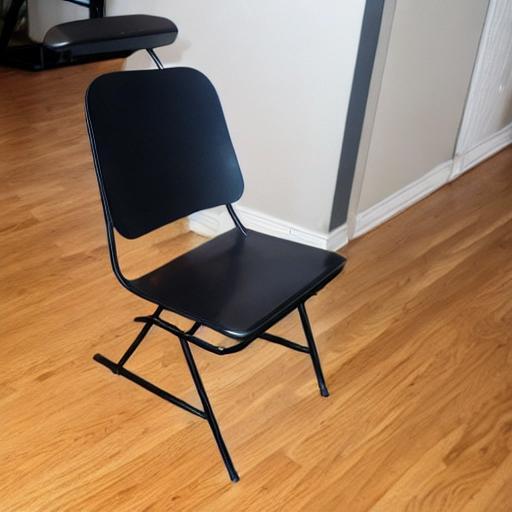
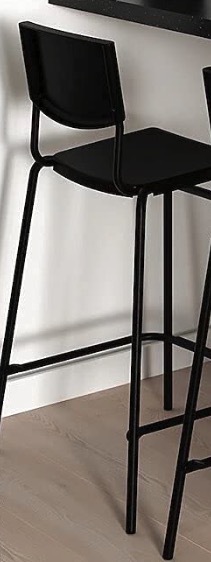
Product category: stool
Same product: no